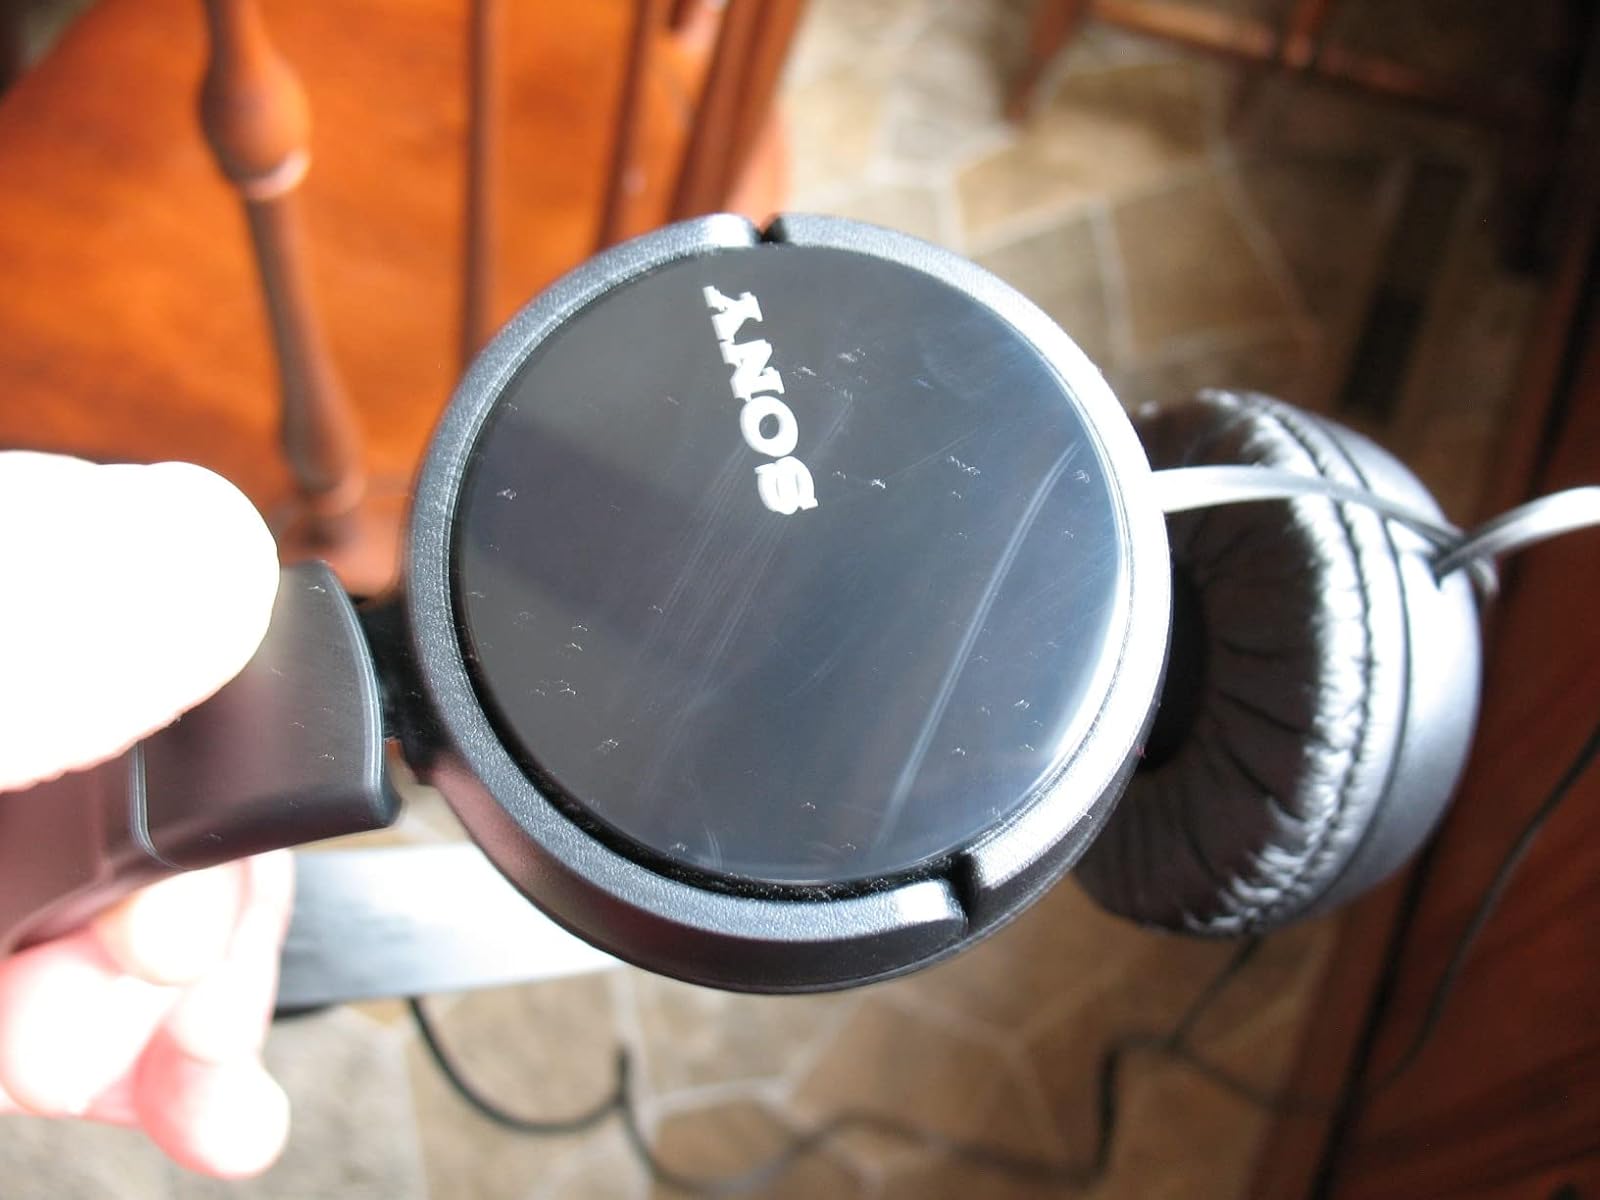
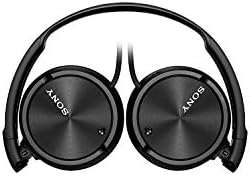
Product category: headphones
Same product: yes